King Arthur (video game)

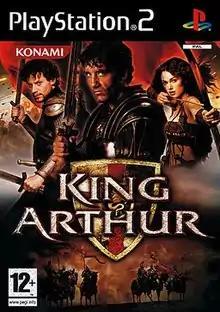
Cover art

King Arthur is a 2004 action-adventure game based on the 2004 film of the same title.